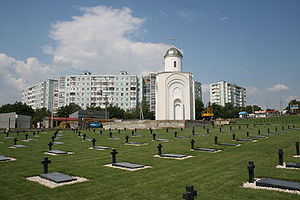
Bender / Historie
Den historiske militære kirkegård i byen
Bender også kendt som Bendery og Tighina, er en by i den autonome republik Transnistrien, med et indbyggertal på ca. 97.000. Byen ligger på den højre bred af floden Dnestr i den historiske region Bessarabien og har et administrativt areal på = 97 km².